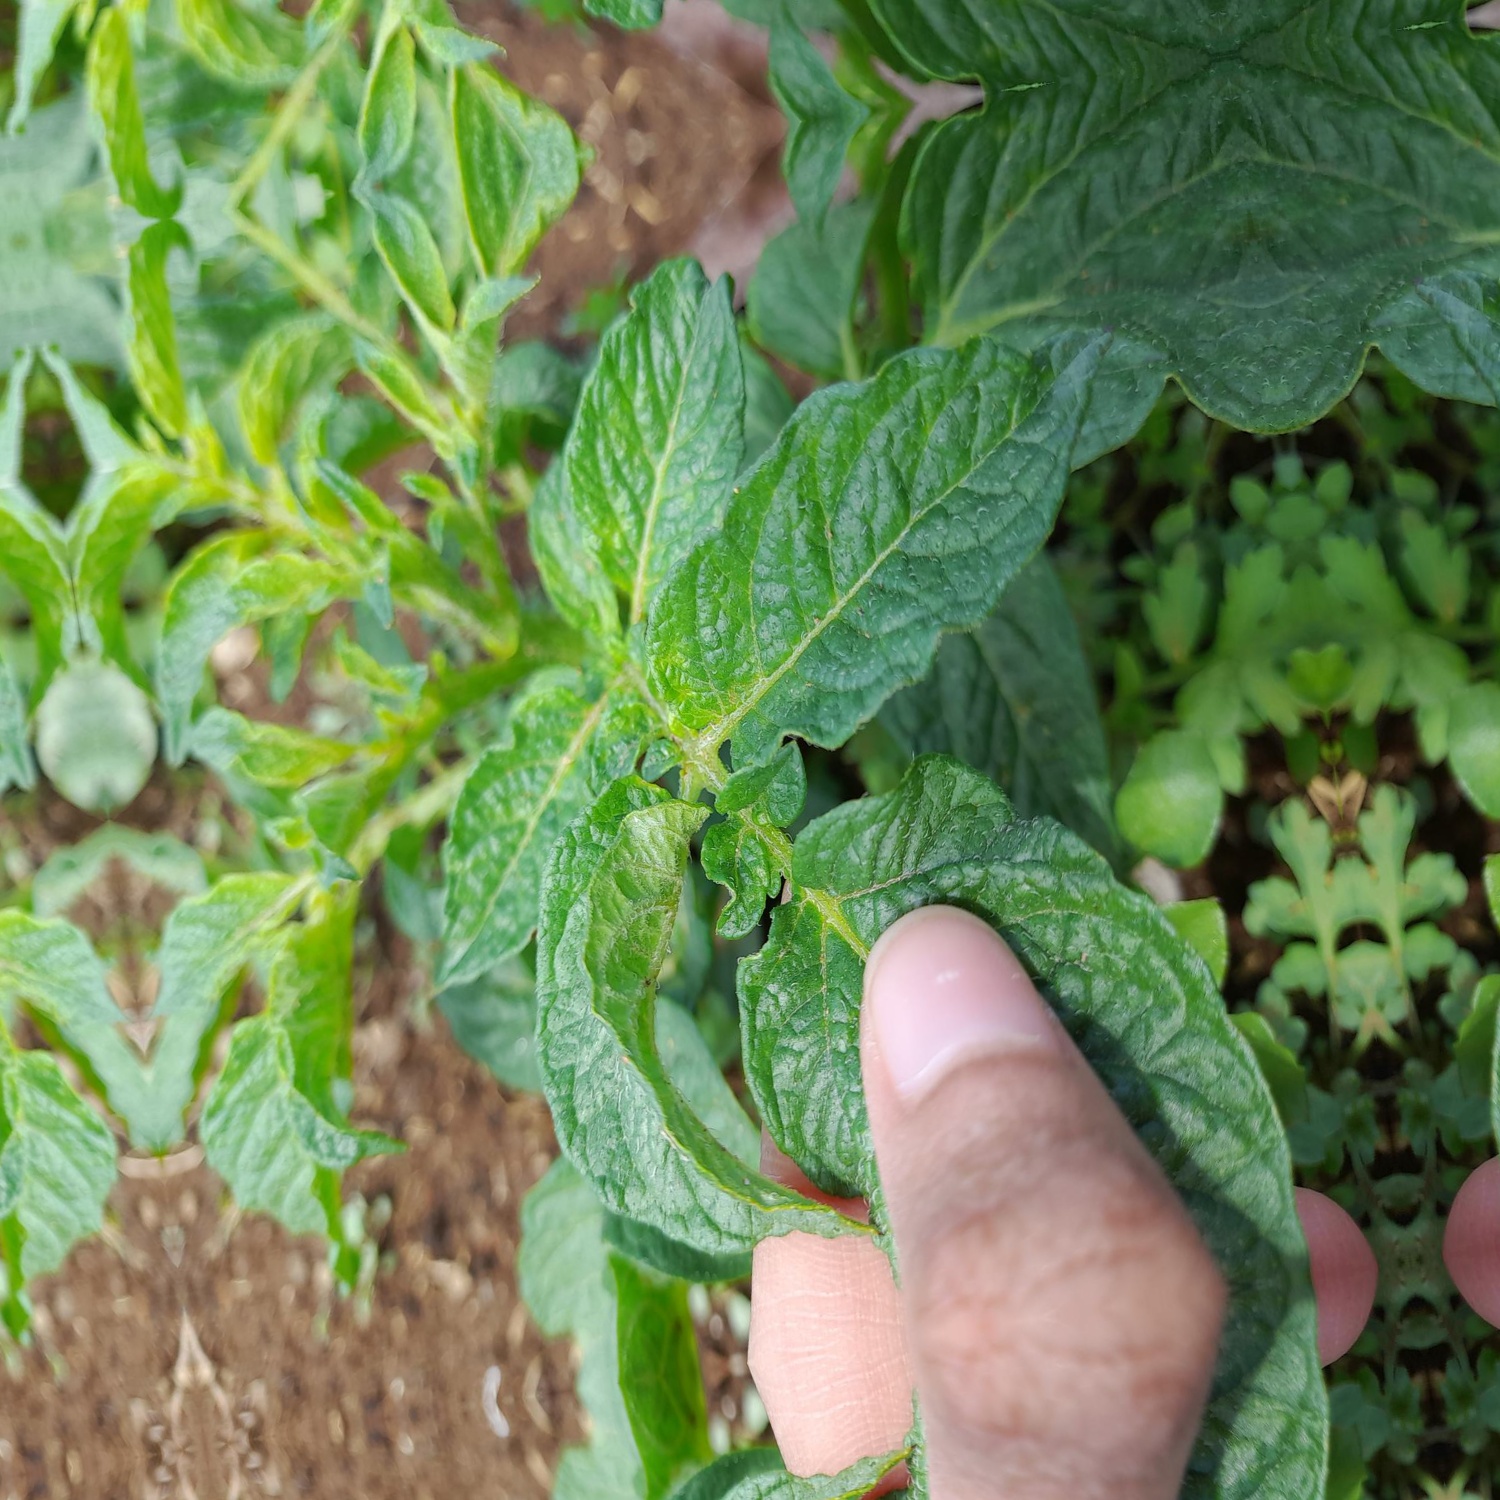
Etiqueta: Virus